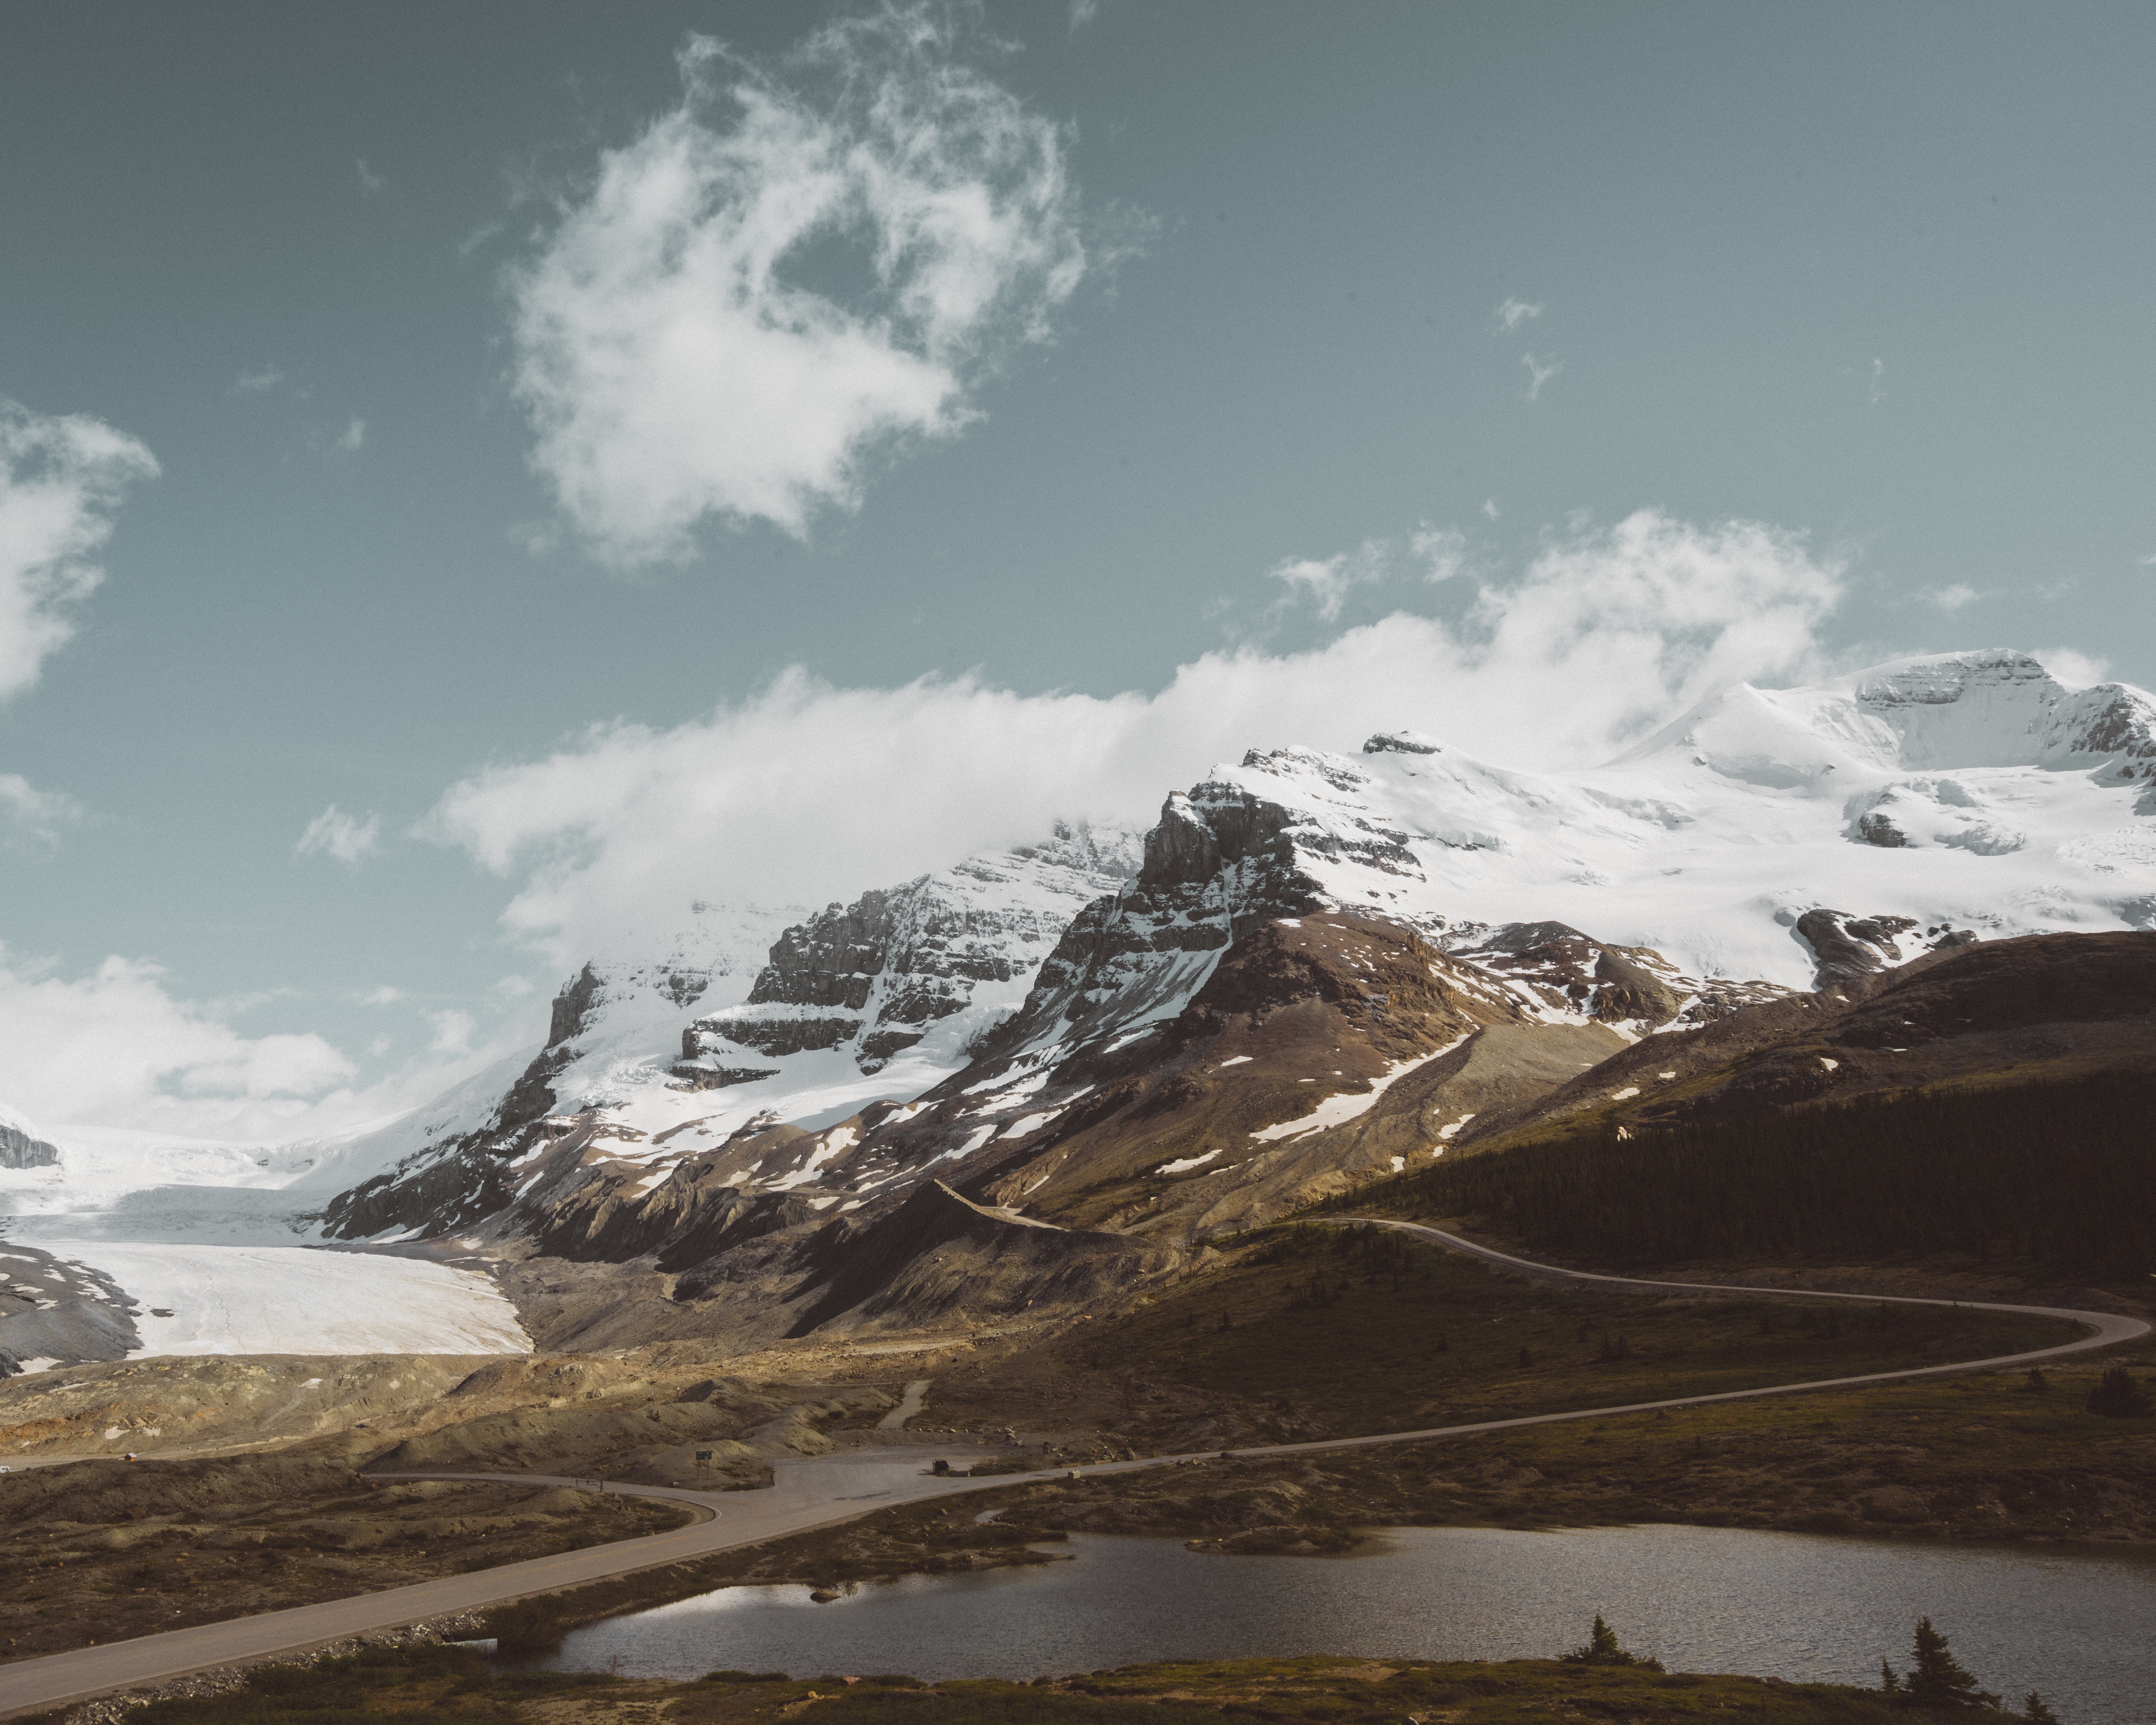
landscape, sea, mountain, snow, cloud, hill, lake, mountain range, glacier, alps, plateau, fell, loch, landform, geographical feature, atmospheric phenomenon, mountainous landforms